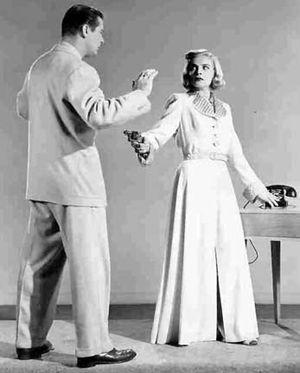
La Tigresse est un film dramatique américain, réalisé par Byron Haskin, sortie en 1949.